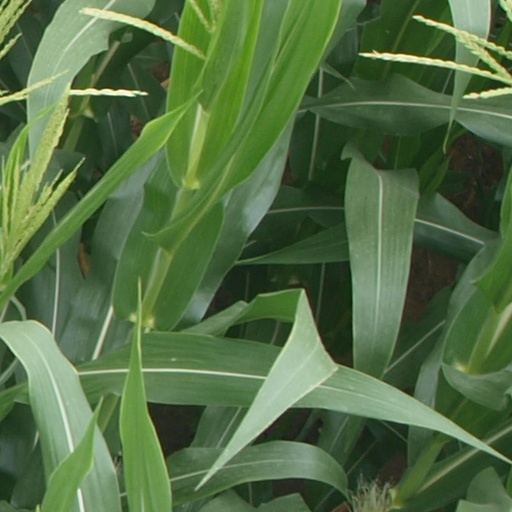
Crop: maize; corn